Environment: real
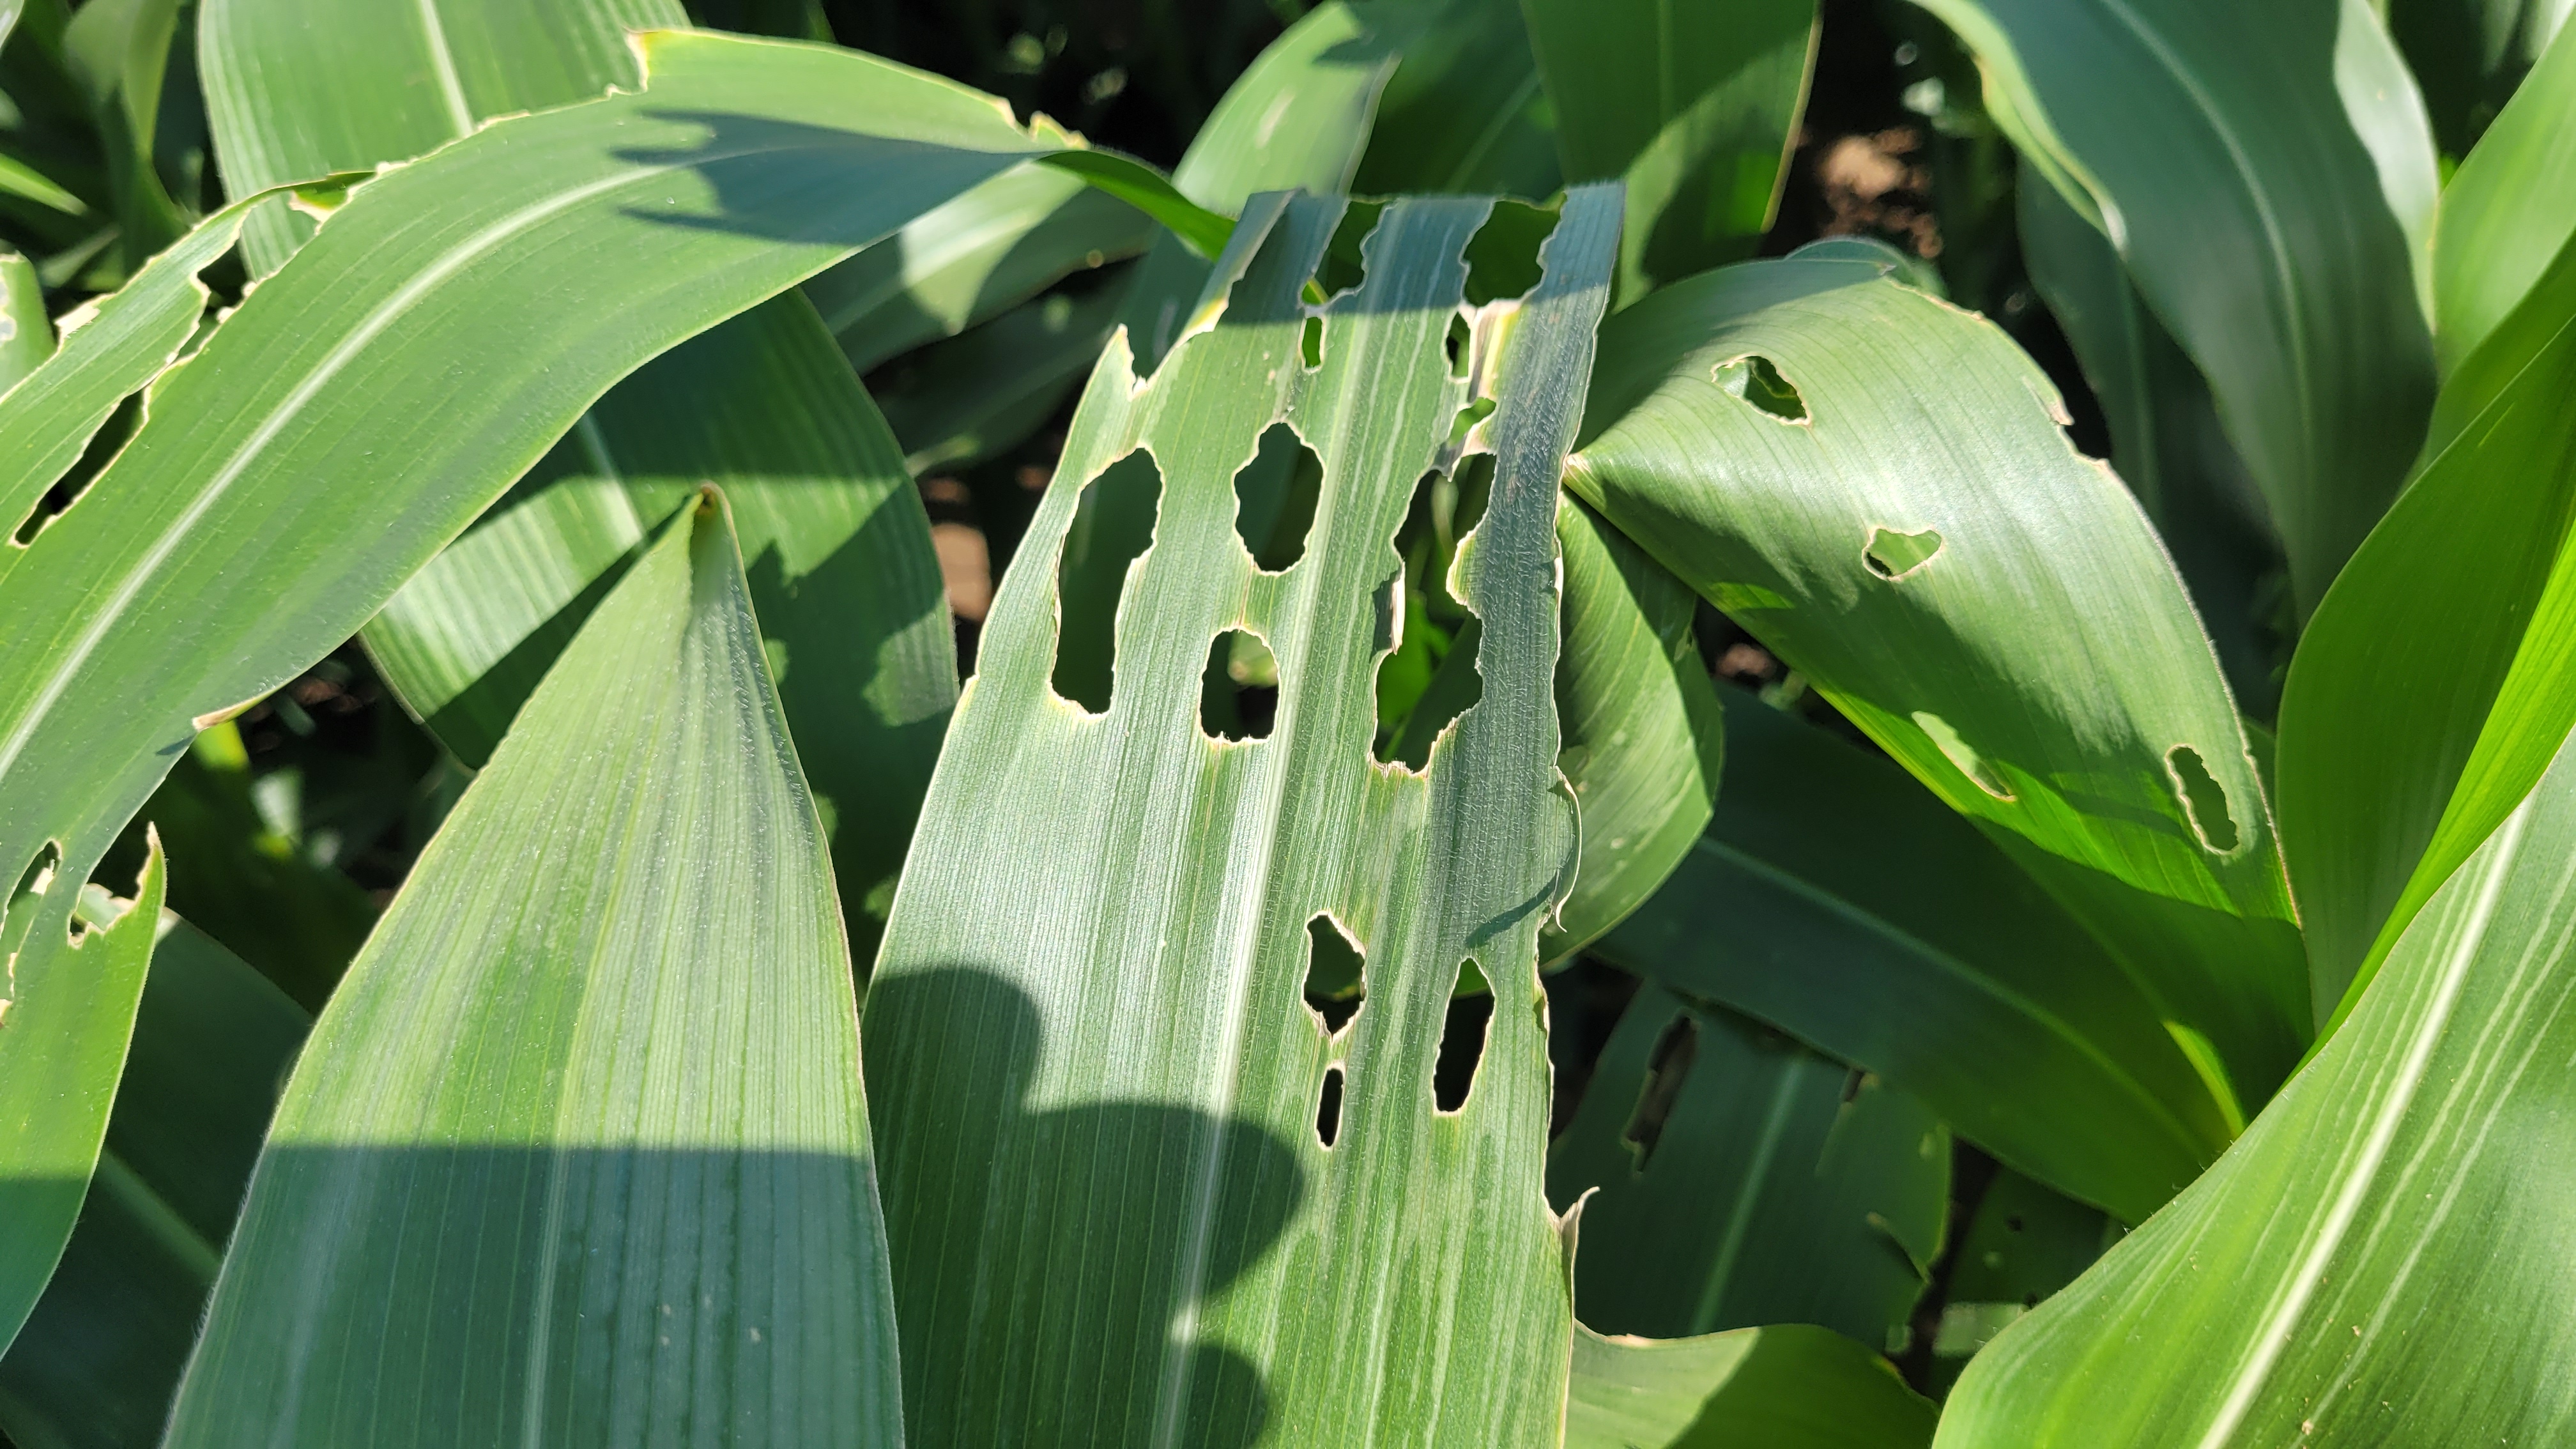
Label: fall_armyworm